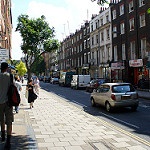
Label: street